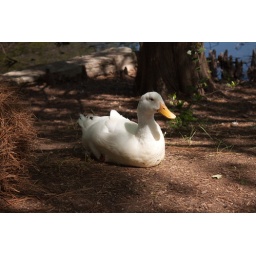
A duck chillin' by the lake at the botanical gardens